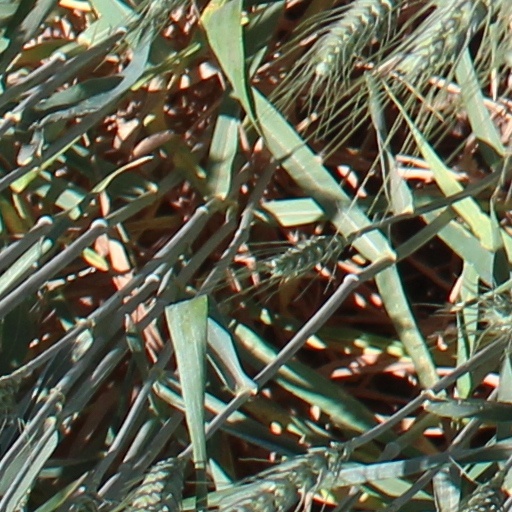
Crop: wheat